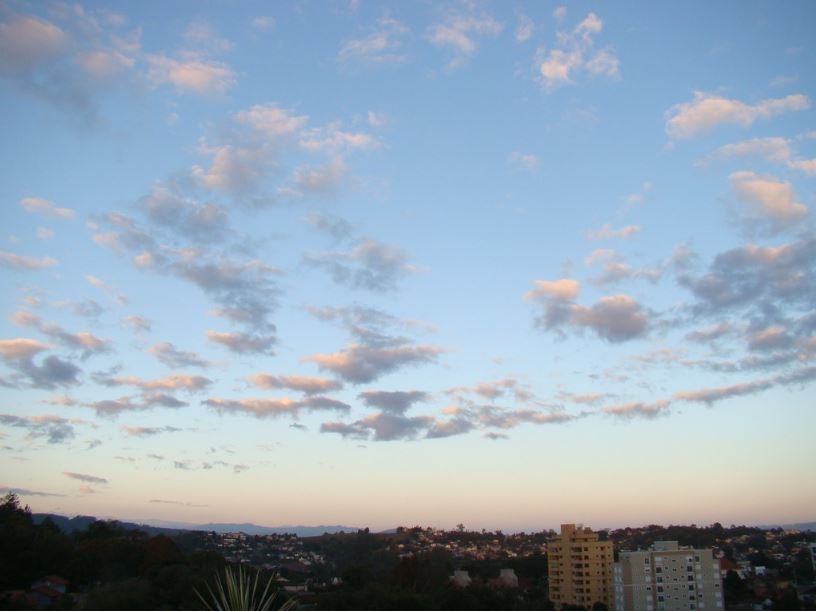
Fire: no
Smoke: no